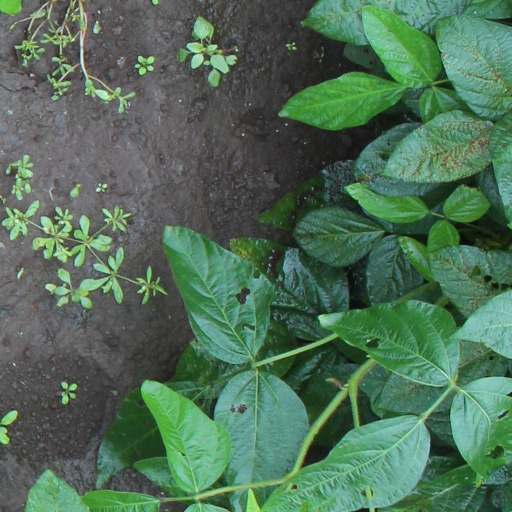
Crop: soybean